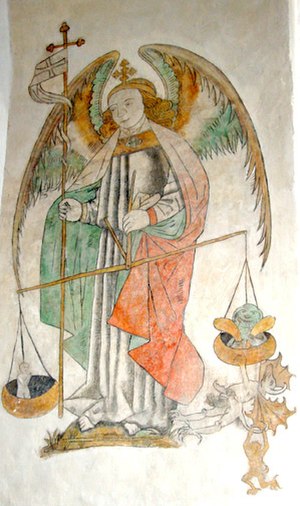
Kalkmalerier i danske kirker
Kalkmaleri i Århus Domkirke
Kalkmaleri fra Århus Domkirke, Denmark Plattdüütsch: Kalkmaleree in de Doomkark Aarhus, Däänmark
I en del danske kirker er der velbevarede kalkmalerier. De overlevede reformationen, hvor kalkmalerier i andre nordeuropæiske lande blev ødelagt under billedstormen. Men med tiden blev de uinteressante og kalket over: i middelalderen med nye kalkmalerier og i slutningen af 1700-tallet og begyndelsen af 1800-tallet med hvid kalk, fordi moden dikterede hvide kirkerum. I slutningen af 1800-tallet opstod fornyet interesse for kalkmalerierne, og flere blev fremdraget ved at fjerne de overliggende kalklag. Malerierne viser typisk scener fra Bibelen.